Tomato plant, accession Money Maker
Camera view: vertical (180 deg); turntable rotation: 300 degrees
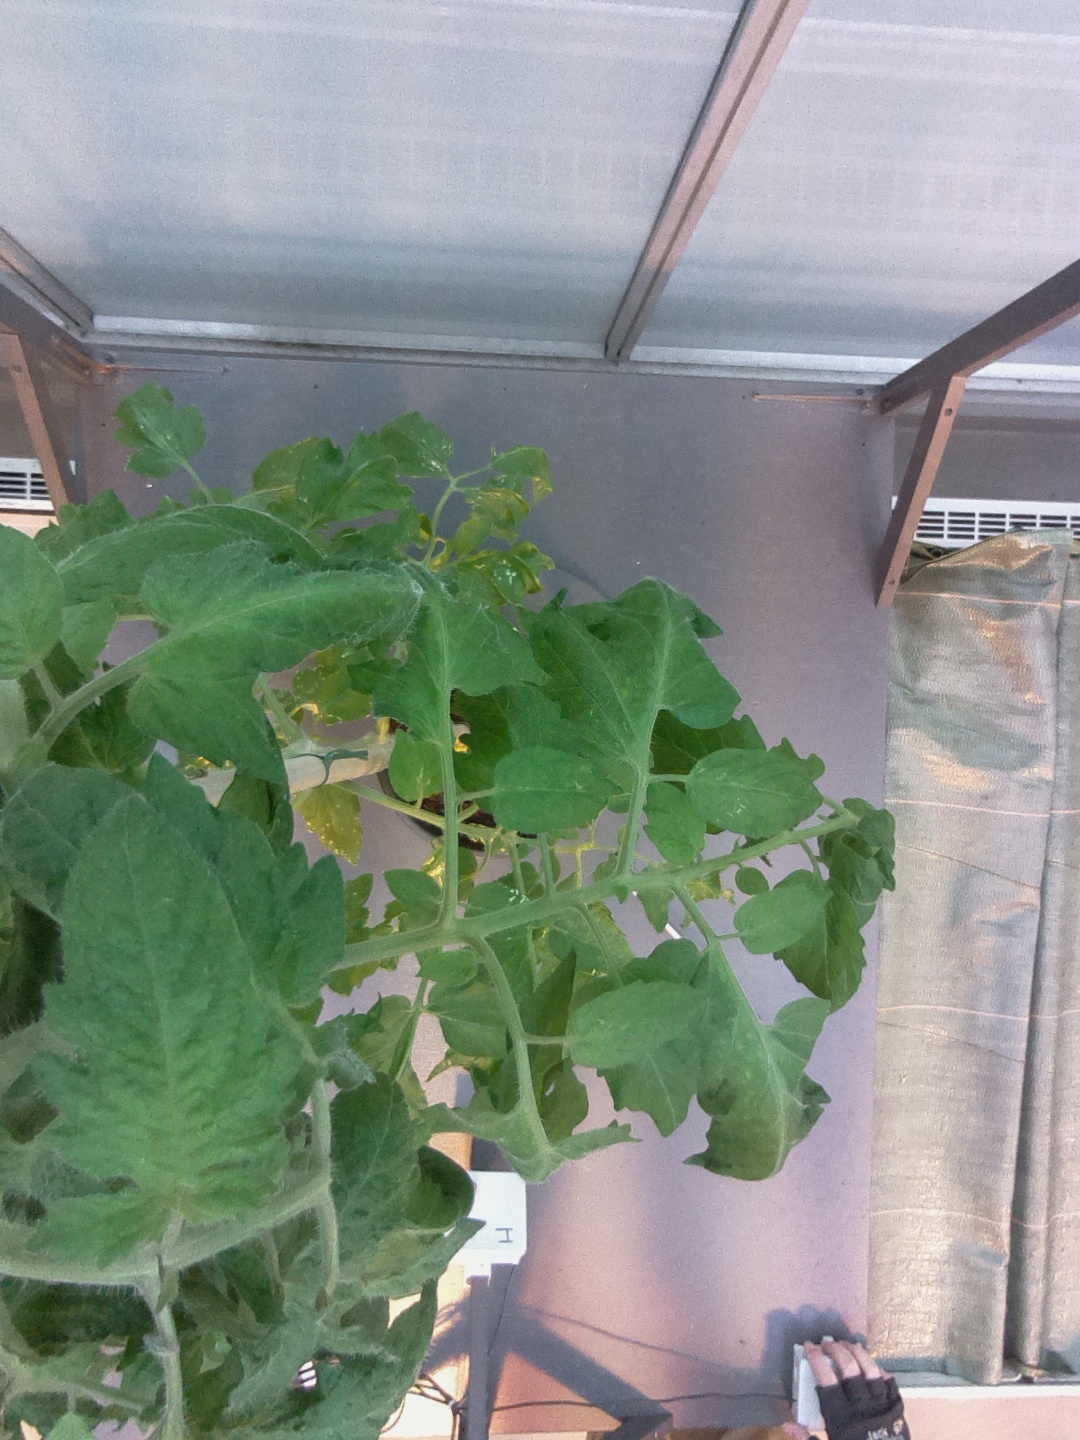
BBCH growth stage 56: 6 inflorescences visible